Jean-Baptiste de Montullé

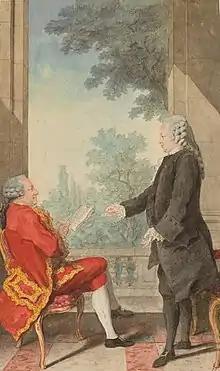
Portrait of Jean-Baptiste-François de Montullé (en rouge) with his brother-in-law Jean-Baptiste d'Albertas, drawn by Carmontelle

Jean-Baptiste-François de Montullé (3 February 1721 – 26 August 1787) was a French magistrate, who was born and died in Paris. His daughter Émilie-Sophie became an artist, whilst Jean-Baptiste himself was an art collector, though he had to sell off his collection thanks to financial difficulties at the end of 1783 - it included five paintings by Antoine Watteau. He was also executor to the collector Jean de Jullienne.